Death metal

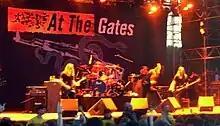
Melodic death metal band At the Gates performing in 2008.

Death-doom is a style that combines the slow tempos and pessimistic atmosphere of doom metal with the deep growling vocals and double-kick drumming of death metal."Doom Metal Special: Doom/Death", "Terrorizer #142". Influenced mostly by the early work of Hellhammer and Celtic Frost, the style emerged during the late 1980s and gained a certain amount of popularity during the 1990s. Death-doom was also pioneered by bands such as Winter, Disembowelment, Paradise Lost, Autopsy, Anathema, and My Dying Bride.